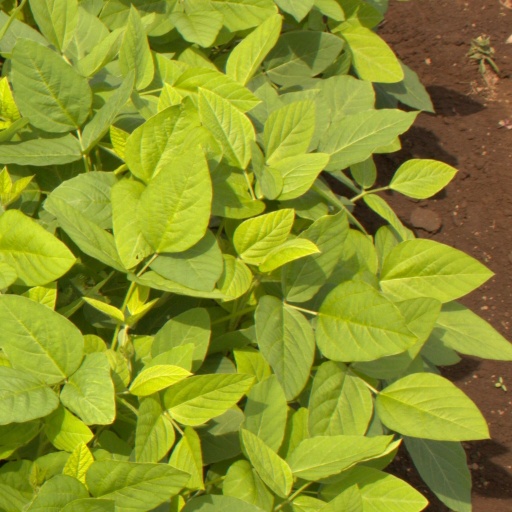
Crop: soybean